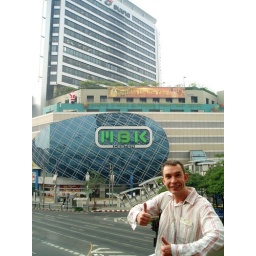
Liam mugs for the camera in front of MBK shopping centre... good food up on the 6th floor